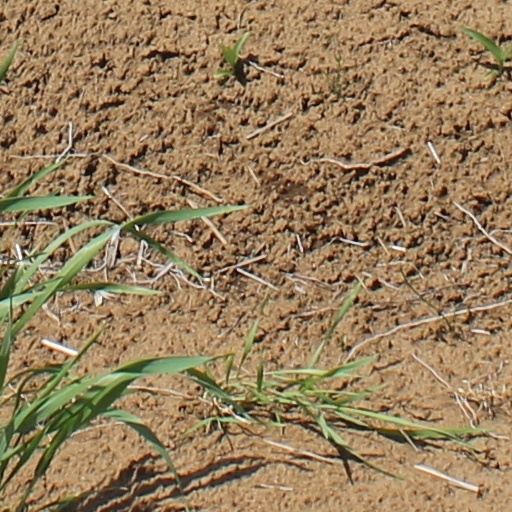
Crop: wheat